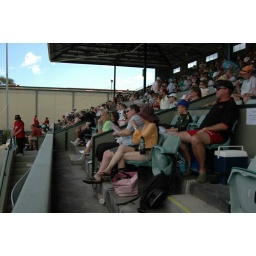
We had great box seats in the Northern stand